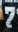
Number: 7